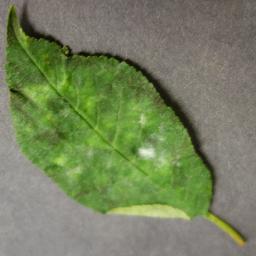
Label: Cherry___Powdery_mildew